Vancouver Harbour Board

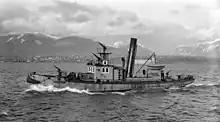
Among the Vancouver Harbour Board's duties were the management of fireboats like the "Orion".

The Vancouver Harbour Board was created by Canada's Federal Parliament in 1914.